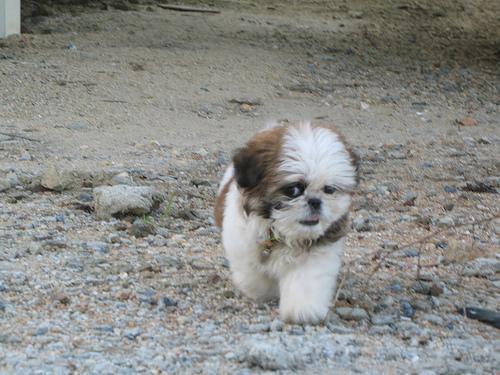
Shih-Tzu